Nickel (United States coin)

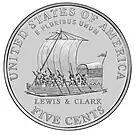

The Liberty Head nickel was replaced after 1912, and initially there was no indication that 1913-dated pieces with that design existed. In December 1919, a coin dealer, Samuel W. Brown, placed advertisements in coin publications, offering to buy 1913 Liberty Head nickels. The following August, Brown appeared at the annual American Numismatic Association (ANA) convention bearing such a piece. Brown claimed that a master die had been prepared for 1913 and that these pieces had been run off to test it. As it turned out, Brown possessed five coins, which he eventually sold. After spending fifteen years in the hands of the eccentric Col. E.H.R. Green, the famous Fort Worth, Texas, area collector, the coins were finally dispersed in 1943. Since then, they have had several owners each. Today, two are on public display—at the Smithsonian Institution in Washington and the ANA's Money Museum in Colorado Springs, while three are owned privately. The most recent sale of a 1913 Liberty Head nickel was in October 2022, when one sold for $4,200,000 in an auction.